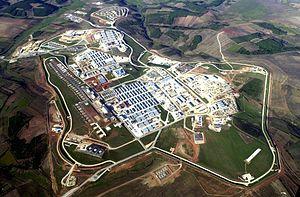
Uroševac est une ville et une commune du Kosovo. Elles font partie du district de Ferizaj/Uroševac. En 1991, la commune/municipalité comptait 65 033 habitants, dont une majorité d'Albanais. En 2009, la population de la commune/municipalité était estimée par l'OSCE à 170 000 habitants. Selon le recensement kosovar de 2011, la commune compte 108 690 habitants.
Le camp Bondsteel est une base militaire de l'OTAN au Kosovo près de la ville de Ferizaj/Uroševac, au centre de la zone américaine au Kosovo. La base a été construite en 1999 par les forces armées des États-Unis, juste après la guerre du Kosovo.